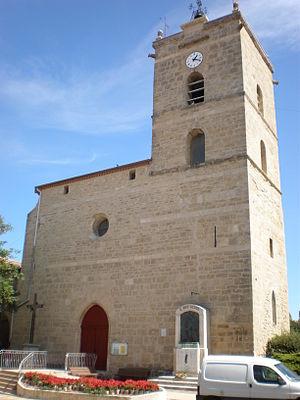
Église Saint-Étienne de Boujan-sur-Libron (Hérault)
Boujan-sur-Libron est une commune française située dans le département de l'Hérault, en région Occitanie.